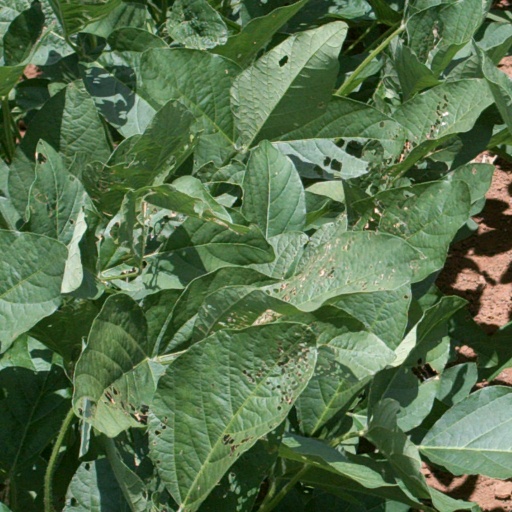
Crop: soybean